Beaune Altarpiece

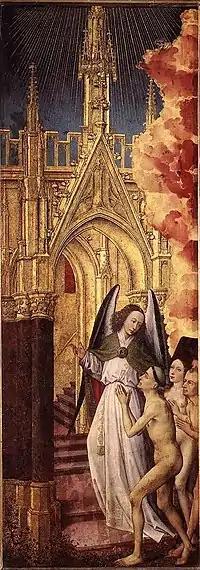
Entrance to Heaven

Heaven is represented by an entrance to the Heavenly City, which is in a contemporary Gothic style illuminated by long, thin rays of light. The saved approach clasping their hands in prayer and are greeted at the entrance by an angel. Only a few souls pass through the heavenly gates at a time. The imagery of a church as an earthly representation of Heaven was popularised in the 13th century by theologians such as Durandus; the gate to Heaven in this work resembles the entrance to the Beaune hospice. The way to Heaven is shown clearly as a gilded church – the saved ascend a set of steps, turn right, and disappear from sight. It is fully enclosed in a single panel, whereas Hell extends onto the adjoining panel, perhaps hinting that sin contaminates all around it.